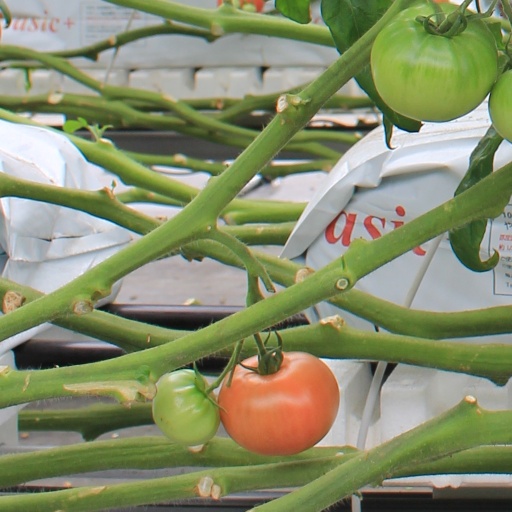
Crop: tomato